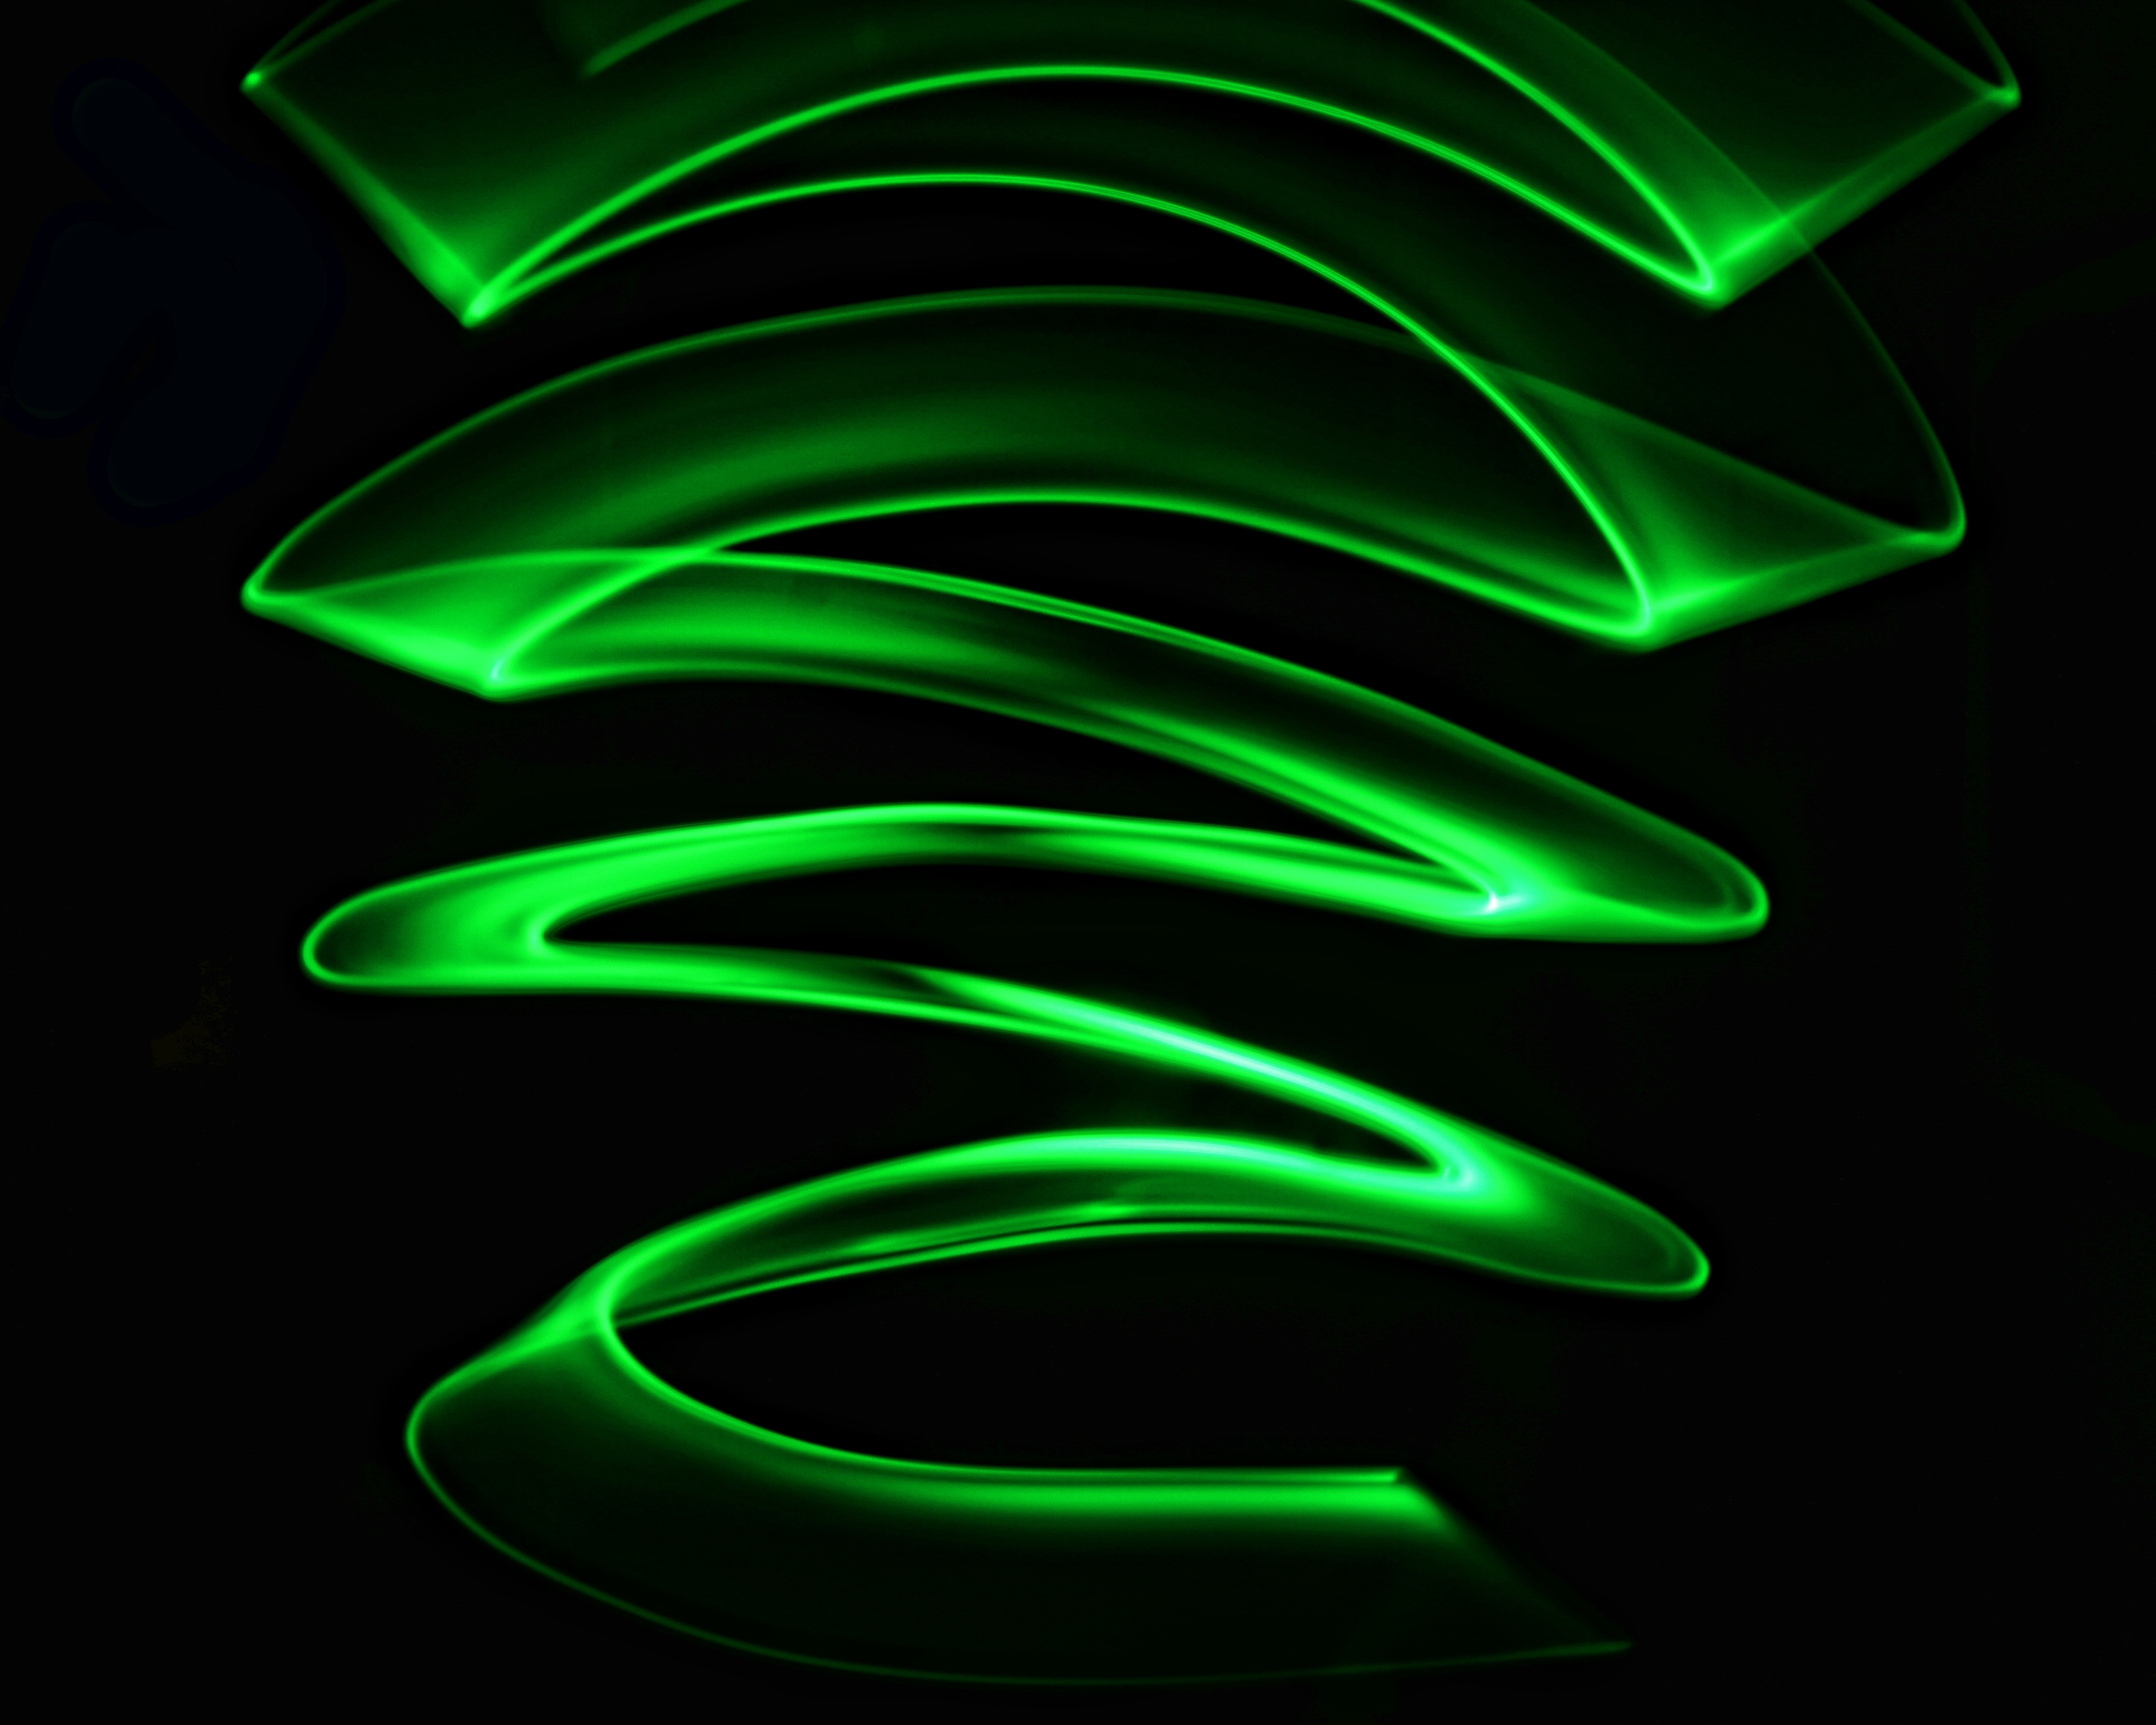
creative, light, retro, texture, plastic, leaf, glass, number, decoration, line, green, reflection, lens, color, artistic, artist, glow, colorful, modern, circle, neon, futuristic, light painting, transparent, font, colour, background, luxury, illustration, design, decorative, bright, style, elegant, traditional, elegance, glossy, stick, luminosity, glare, three dimensional, zig zag, computer wallpaper, modern glow sticks